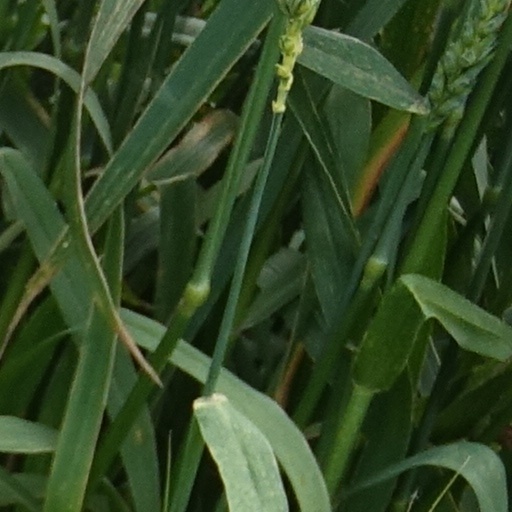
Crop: wheat